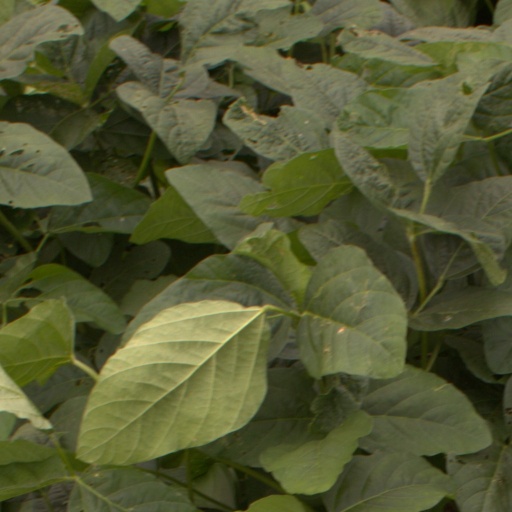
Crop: soybean